Kailangan Kita

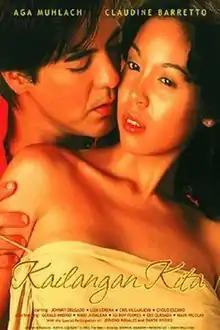
Official movie poster

Kailangan Kita is a 2002 Filipino romantic drama film directed by Rory B. Quintos and written by Shaira Mella Salvador and Raymond Lee, from a story by Salvador, Lee, and Emman dela Cruz. Set in the province of Albay, it stars Claudine Barretto who plays Lena, a simple lady in the province, and Aga Muhlach as Carl, a Filipino working in the United States who visited Albay to fix his wedding with Lena's elder sister.